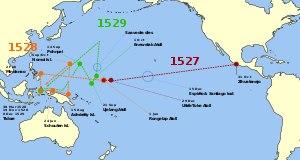
Les grandes découvertes sont la période historique qui s'étend du début du XVᵉ siècle jusqu'au début du XVIIᵉ siècle. Durant cette période, les monarchies et de riches compagnies commerciales européennes financent de grandes expéditions dans le but d'explorer le monde, cartographier la planète et établir des contacts directs avec l'Afrique, l'Amérique, l'Asie et l'Océanie. L'expression d’Âge des découvertes est également utilisée par les cartographes.